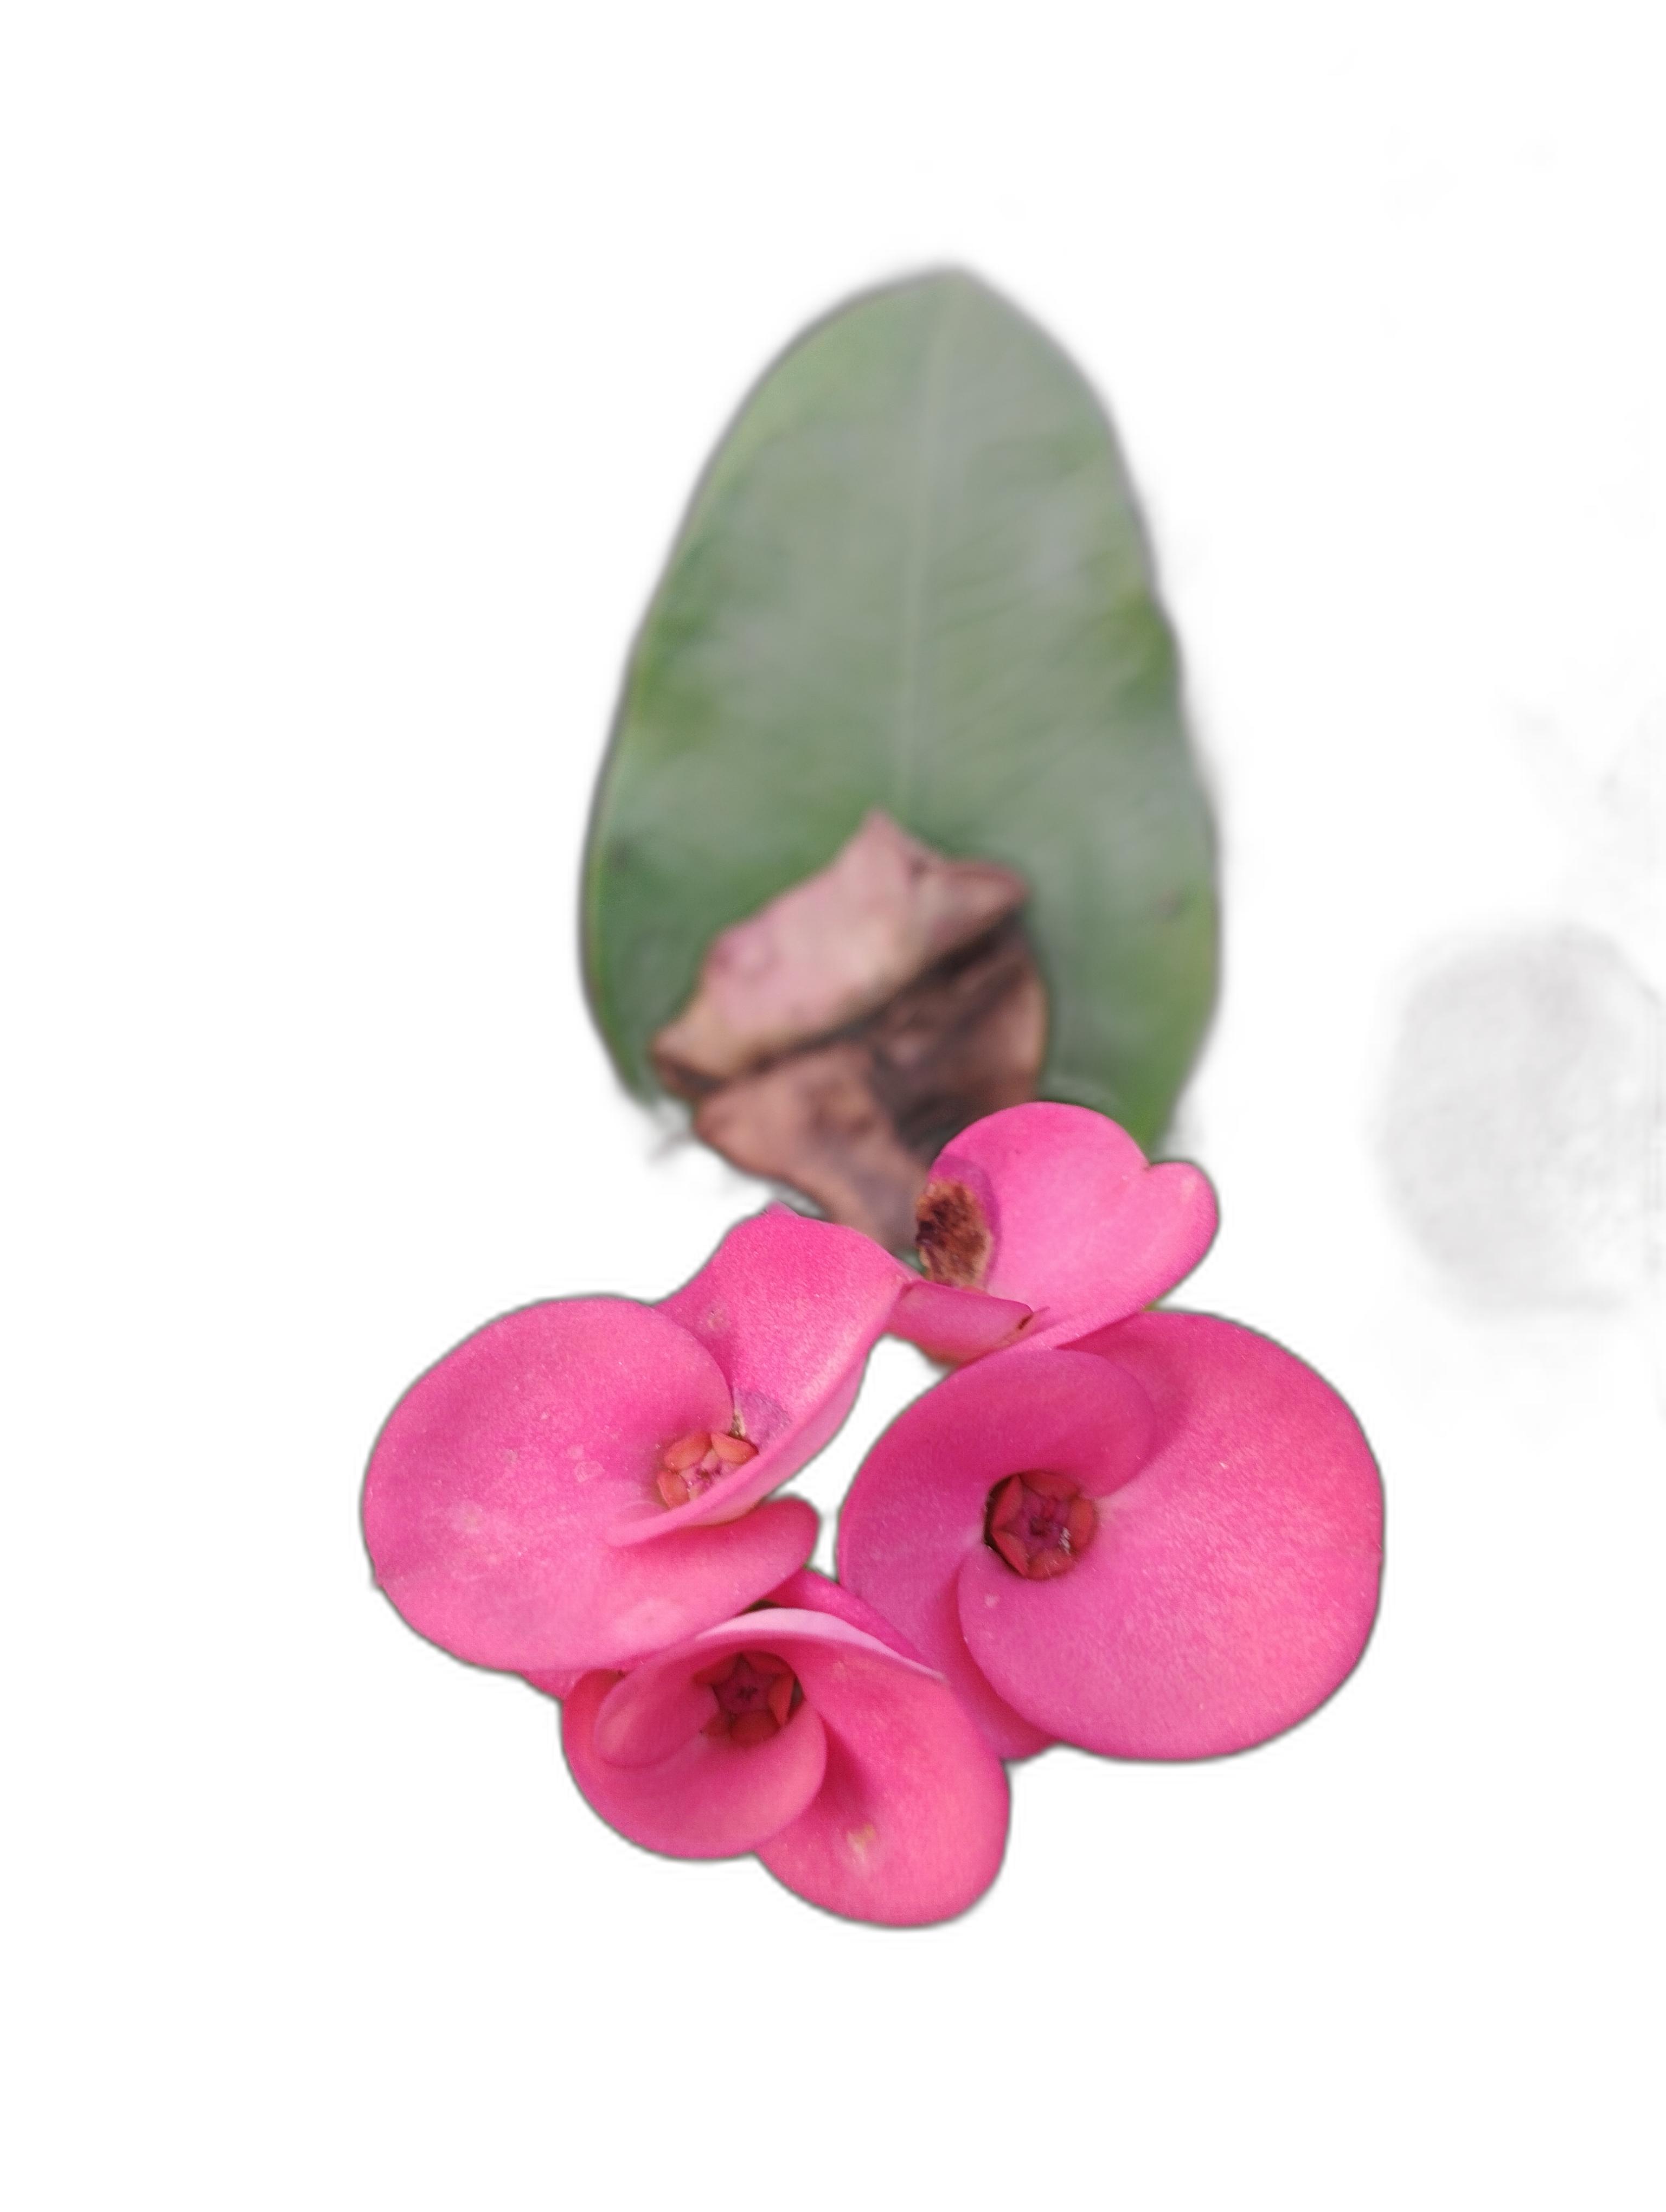
Label: Crown of thorns